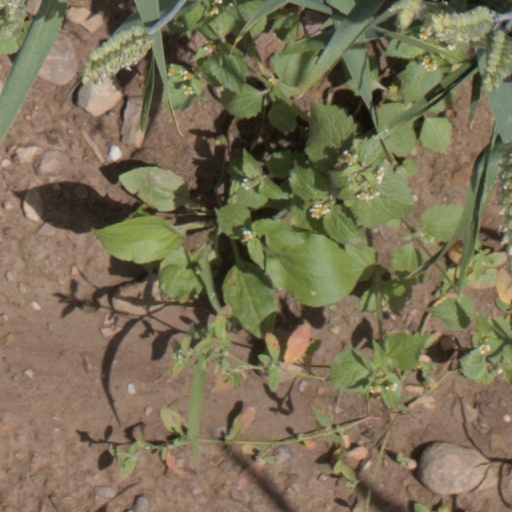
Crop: wheat